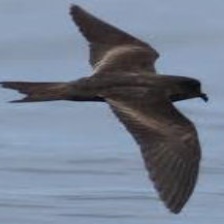
Species: ASHY STORM PETREL
Scientific name: OCEANODROMA HOMOCHROA